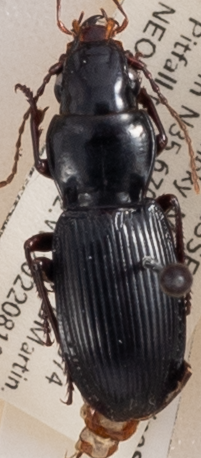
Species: Pterostichus acutipes acutipes
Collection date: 2022-08-16
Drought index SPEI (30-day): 1.01
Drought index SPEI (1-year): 0.938
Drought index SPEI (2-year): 2.09